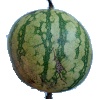
Label: Watermelon 1